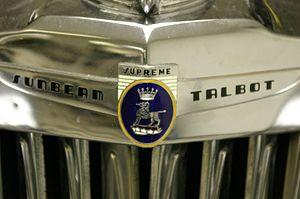
Sunbeam-Talbot Limited fut une entreprise anglaise de fabrication de véhicules à moteur. Elle construisait des versions de sport haut de gamme des voitures du Groupe Rootes de 1935 à 1954. Appelée auparavant Clément-Talbot Limited, elle fabriquait des Talbot depuis 1902. Elle était basée à Londres.